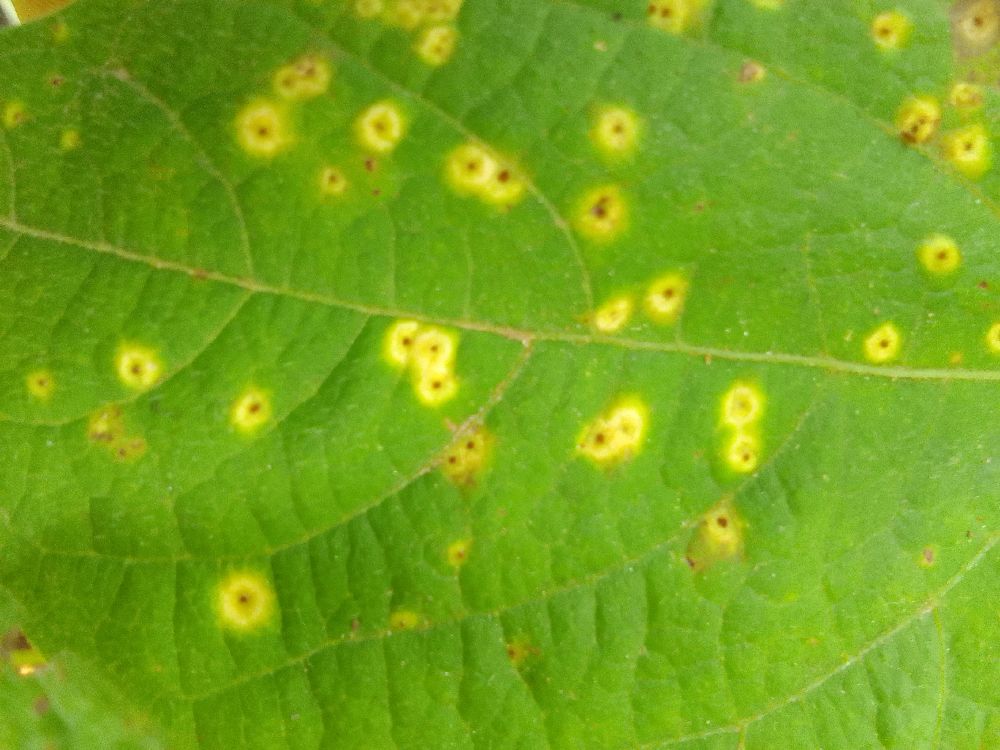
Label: rust